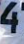
Number: 4